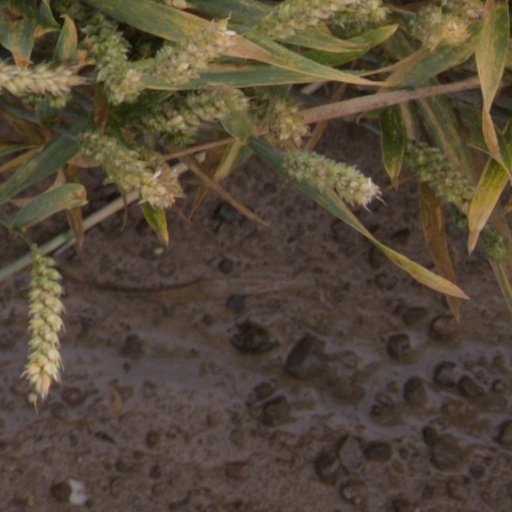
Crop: wheat